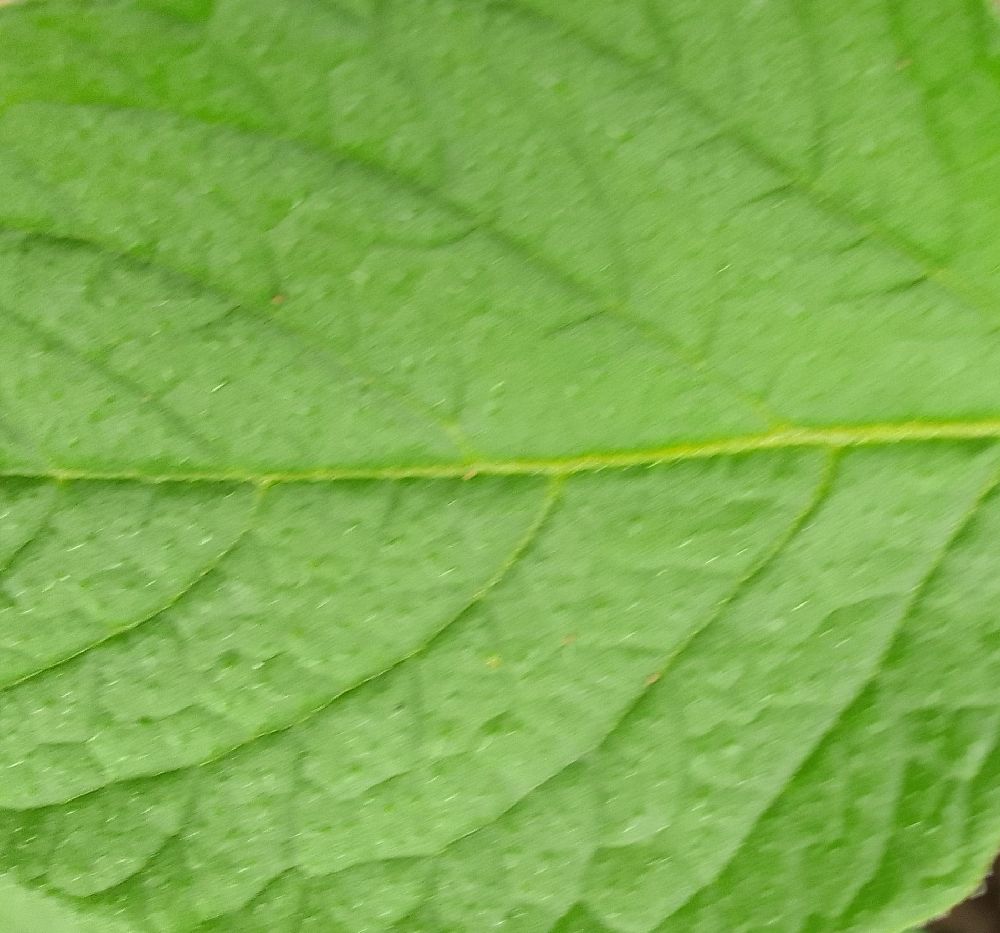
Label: Healthy